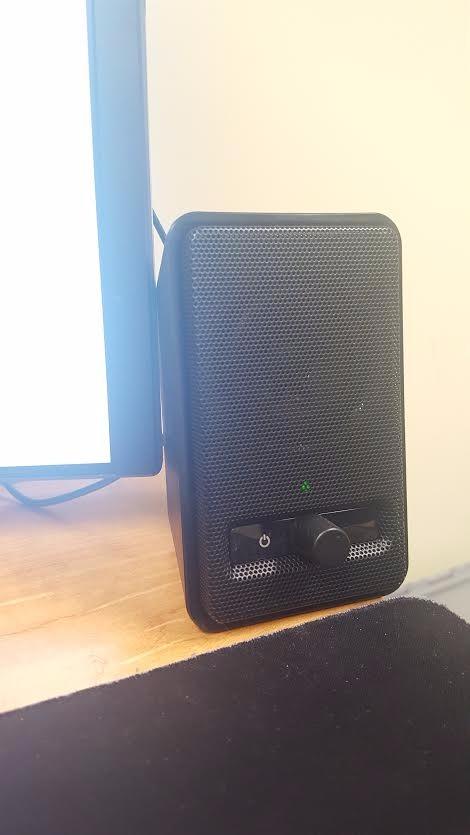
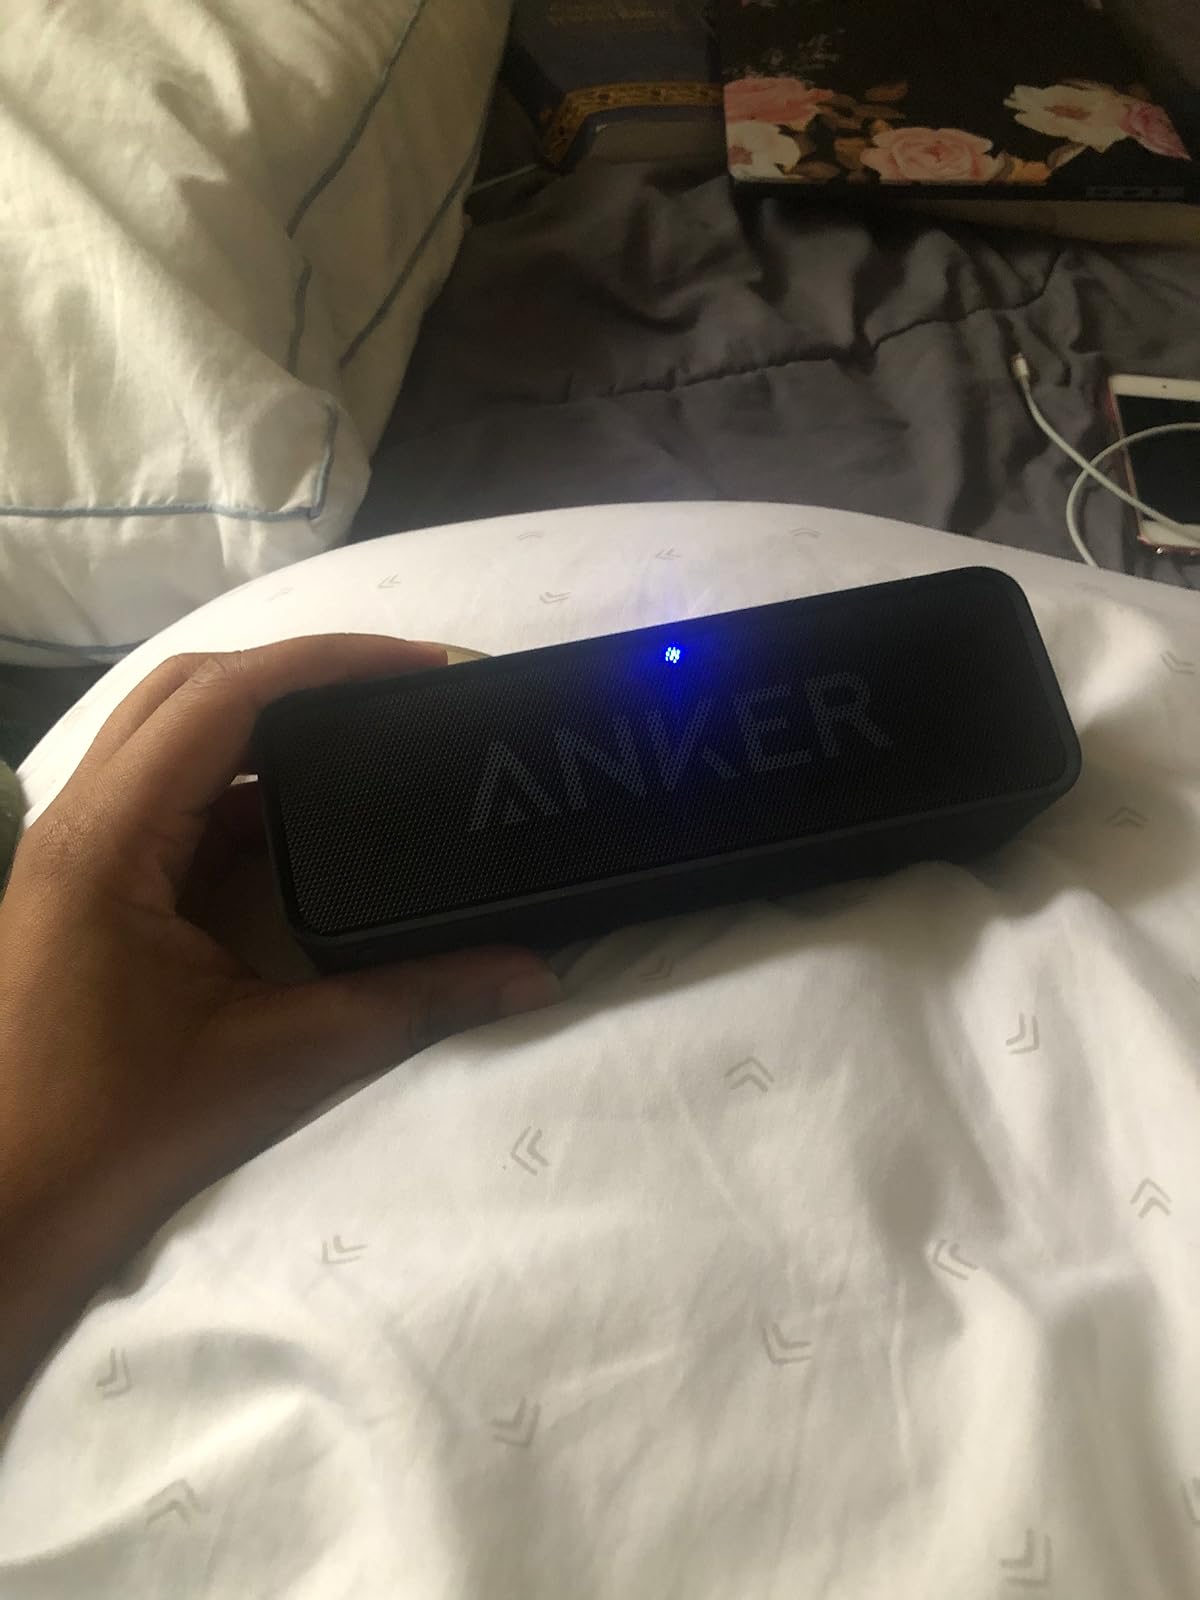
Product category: speaker
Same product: no